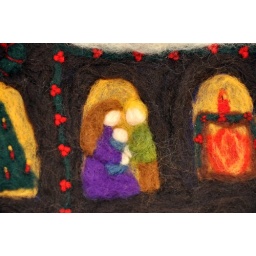
Parents and Baby downstairs in the house by the tree and fireplace